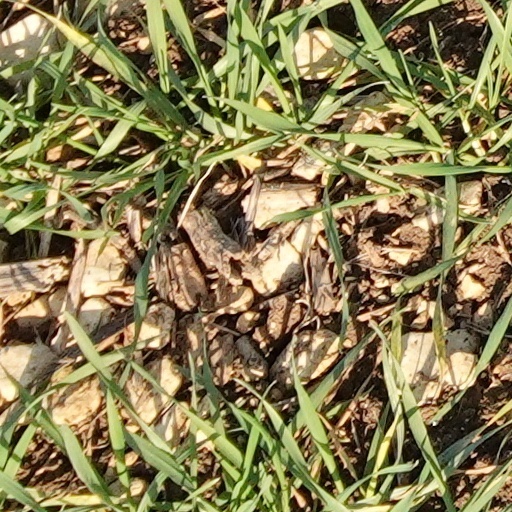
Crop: wheat